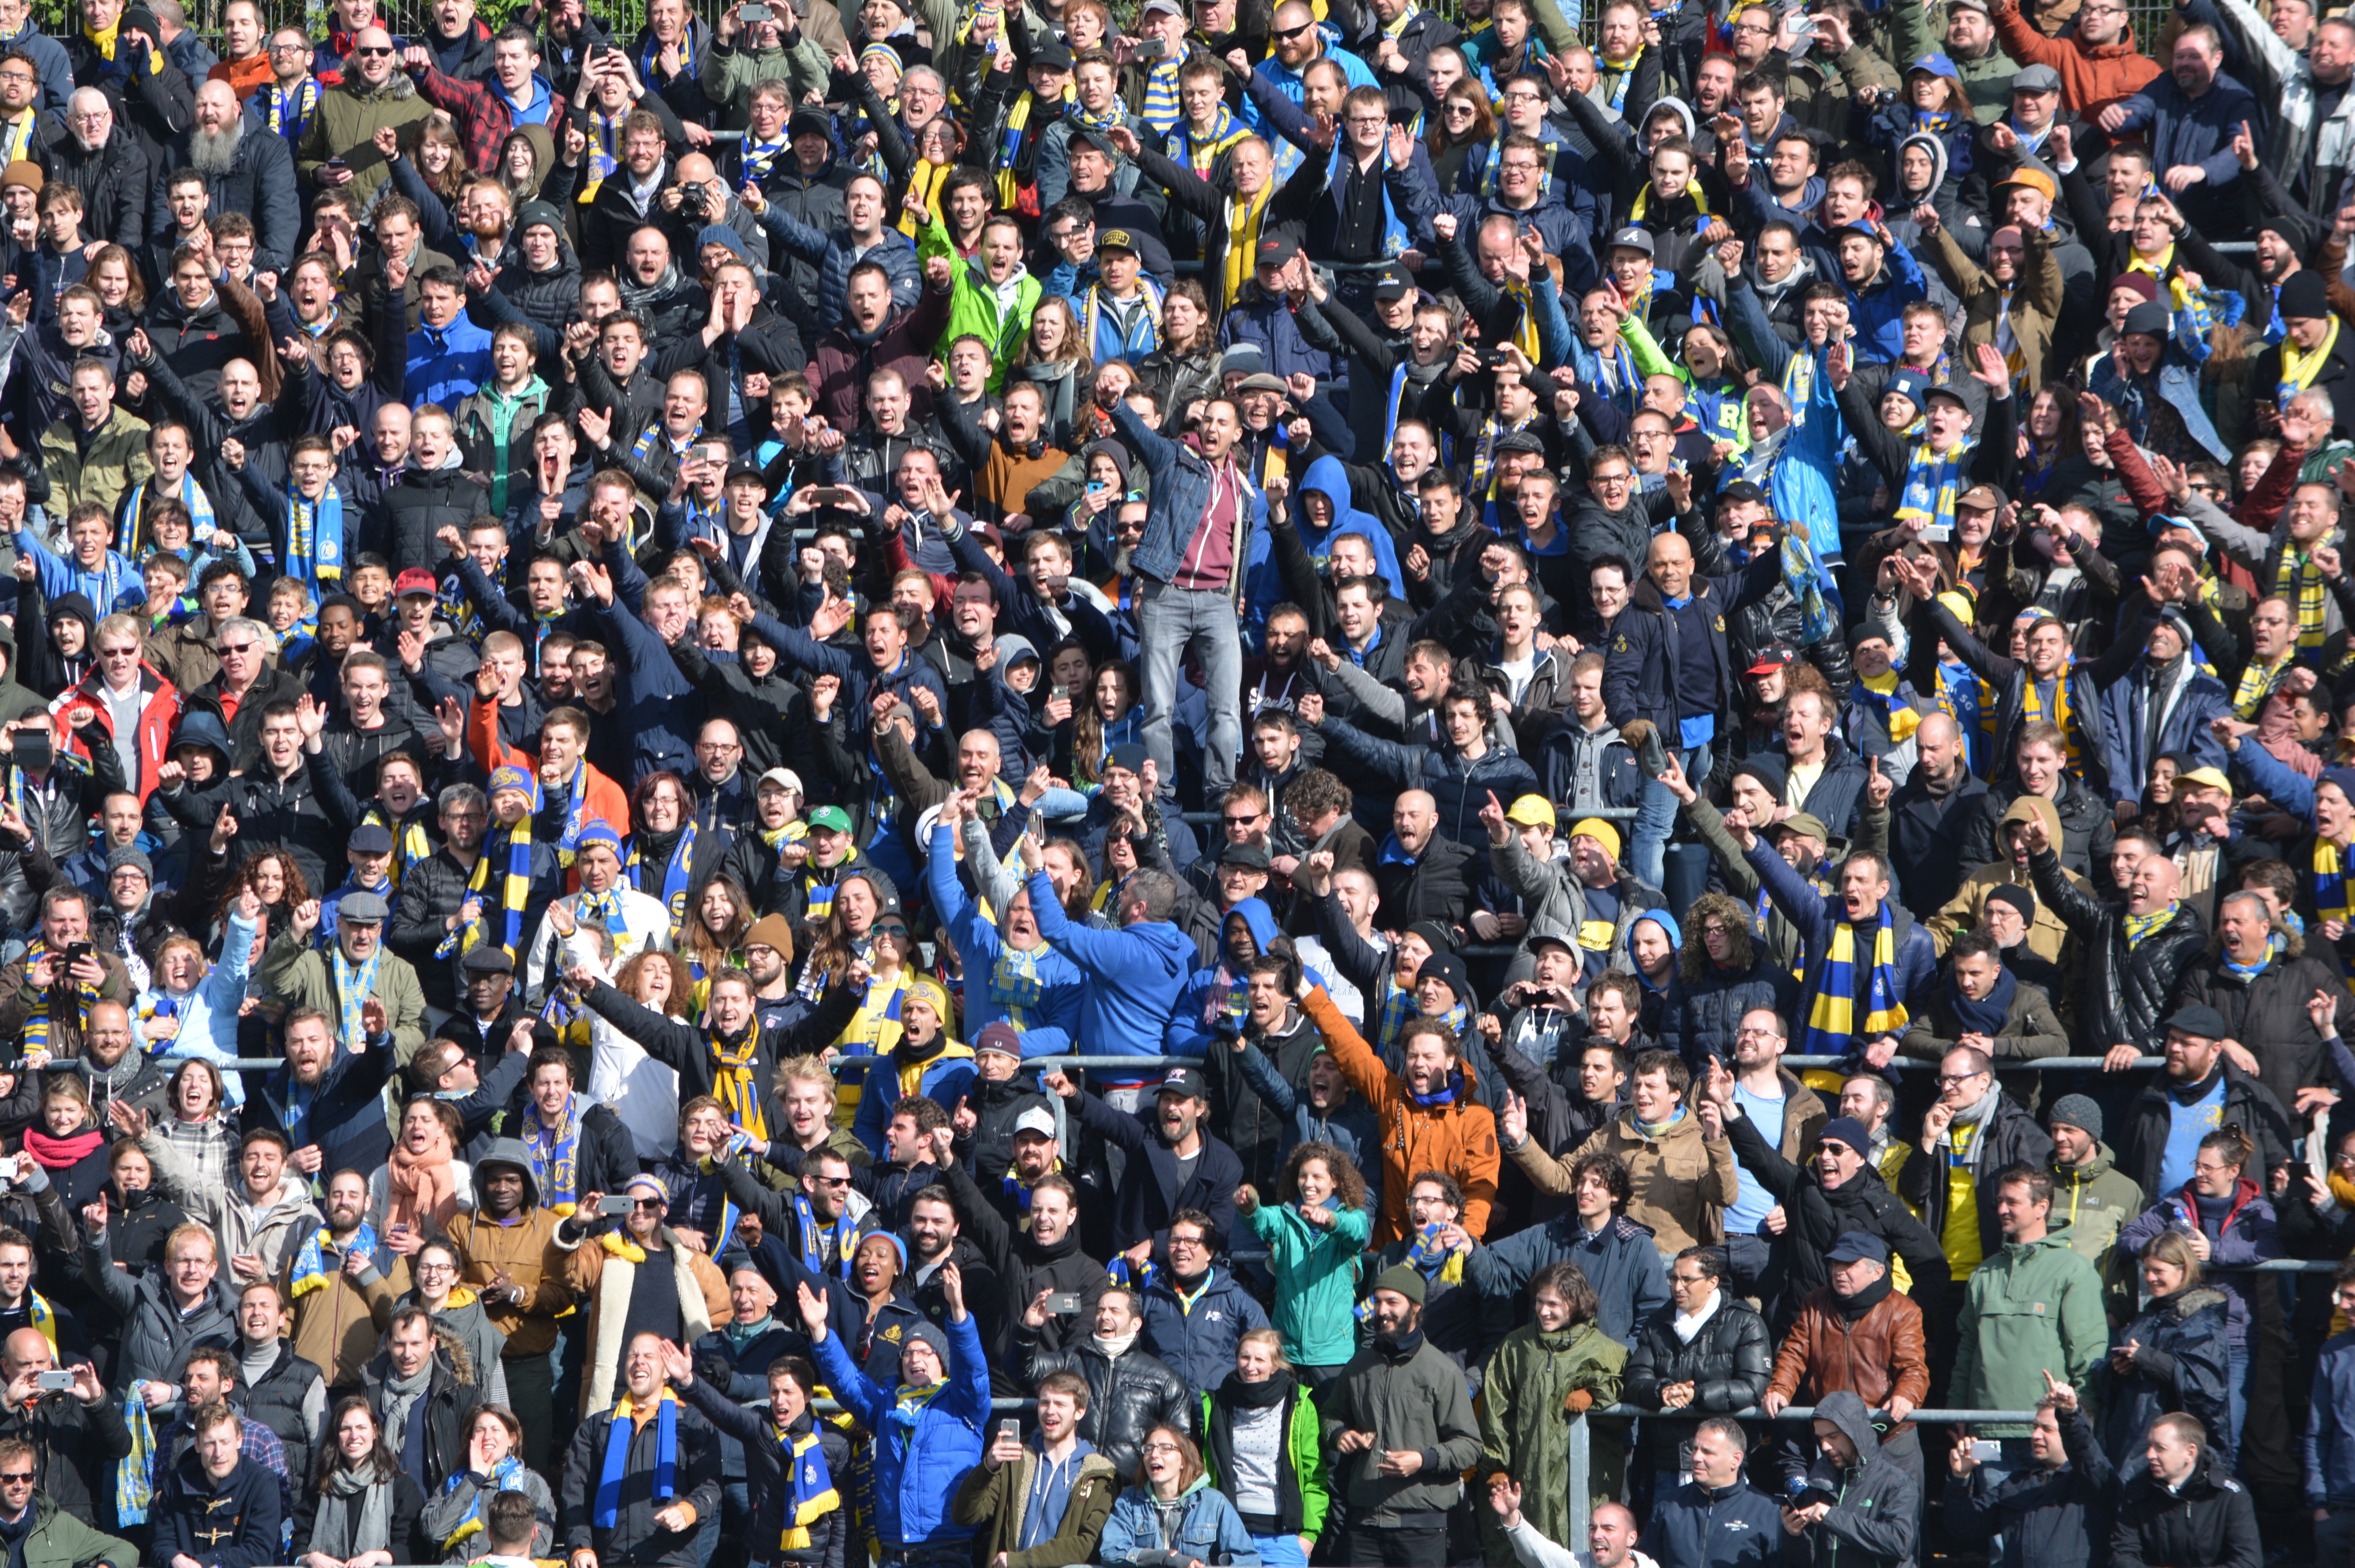
structure, people, crowd, audience, stadium, arena, public, demonstration, protest, crowds, mass, group of people, supporters, union saint gilles, sport venue